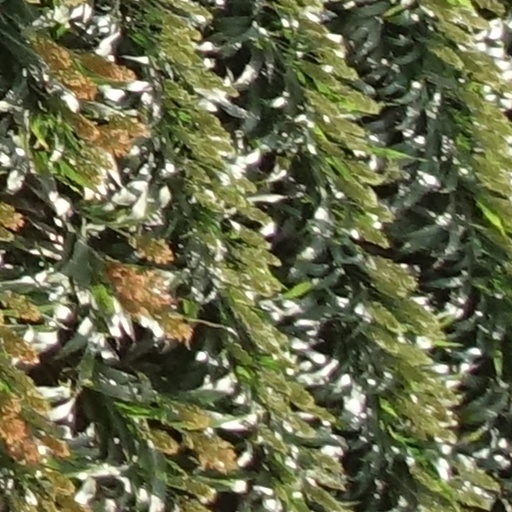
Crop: sorghum